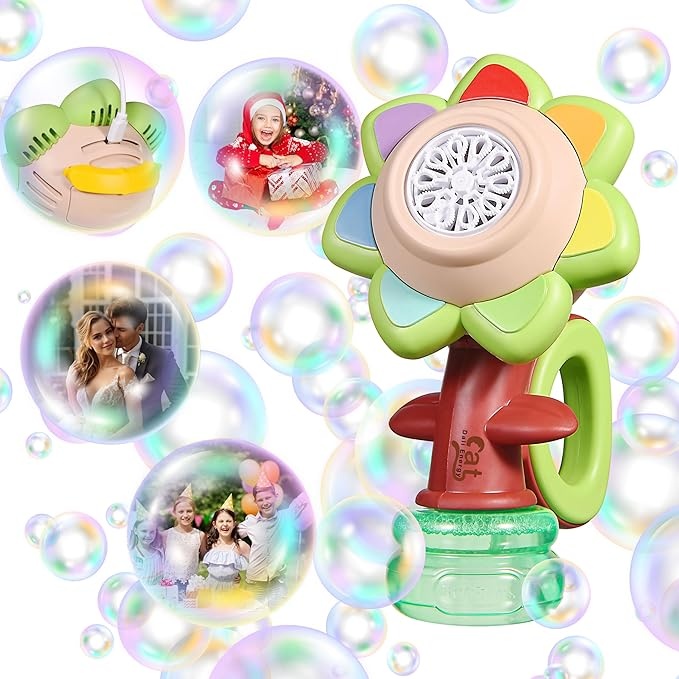
Sunflower Bubble Machine for Kids Automatic Flower Bubble Toy with Colorful Lighting for Toddlers Handheld 20000+Bubbles 3 Modes Fun Swing Dance Bubble Maker Blower Blaster Outdoor Toys Type-C Green
About This Dance With Bubbles: The newly upgraded flower bubble machine can produce 20,000+ bubbles per minute, rotating at your own pace to bring vitality and movement to any scene. Unlimited bubble fun for all ages: Watch the air fill with sparkling bubbles and create unforgettable memories for kids and adults alike! Whether it's a birthday party, a backyard gathering or a fun-filled playtime, our bubble machines create a magical atmosphere that appeals to all. Automatic Bubble Machine: Compared with the boring and tedious blowing bubbles in traditional bubble blowing machines, our seven-color flower bubble machine innovatively combines lights and bubble machines to add more fun to children's play, especially at night. There is also a swing mode, when opened, the flower begins to swing its head and blow bubbles in different directions.This rechargeable bubble machine is perfect for creating a dreamy atmosphere at weddings, birthdays, parties, outdoor. Rechargeable Bubble Maker: The bubble machine Toy can work continuously for about 40 minutes of play time when fully charged.Simply plug them into any USB outlet on your computer, laptop, or in the car, and enjoy the convenience of hassle-free charging. High-quality Material: Crafted from high-quality and durable ABS material, our bubble machine is built to last. Meticulous craftsmanship ensures a smooth finish, free from any rough edges or burrs that could potentially harm children's delicate hands. With this attention to detail, parents can rest assured that their little ones can safely enjoy endless hours of bubble-filled fun. Lightweight and Portable: Experience the convenience of our lightweight and portable bubble machine. Featuring a separate sealed bubble solution bottle, it eliminates the hassle of traditional semi-sealed machines prone to leaking. Designed with mobility in mind, its compact size and mobilizable handle make it easy for kids to carry around, allowing them to enjoy bubble fun anytime, anywhere.
Brand: 베이비 1
Category: Toys & Games > Toys > Activity Toys > Bubble Blowing Toys > Bubble Machines